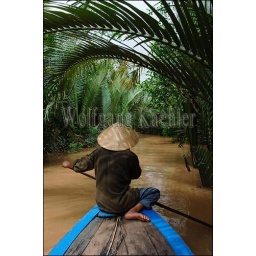
Vietnam, near saigon (Ho chi minh city), mekong river delta, woman with cone hats (Non la) In boat